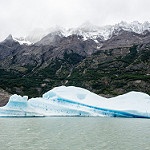
Label: glacier